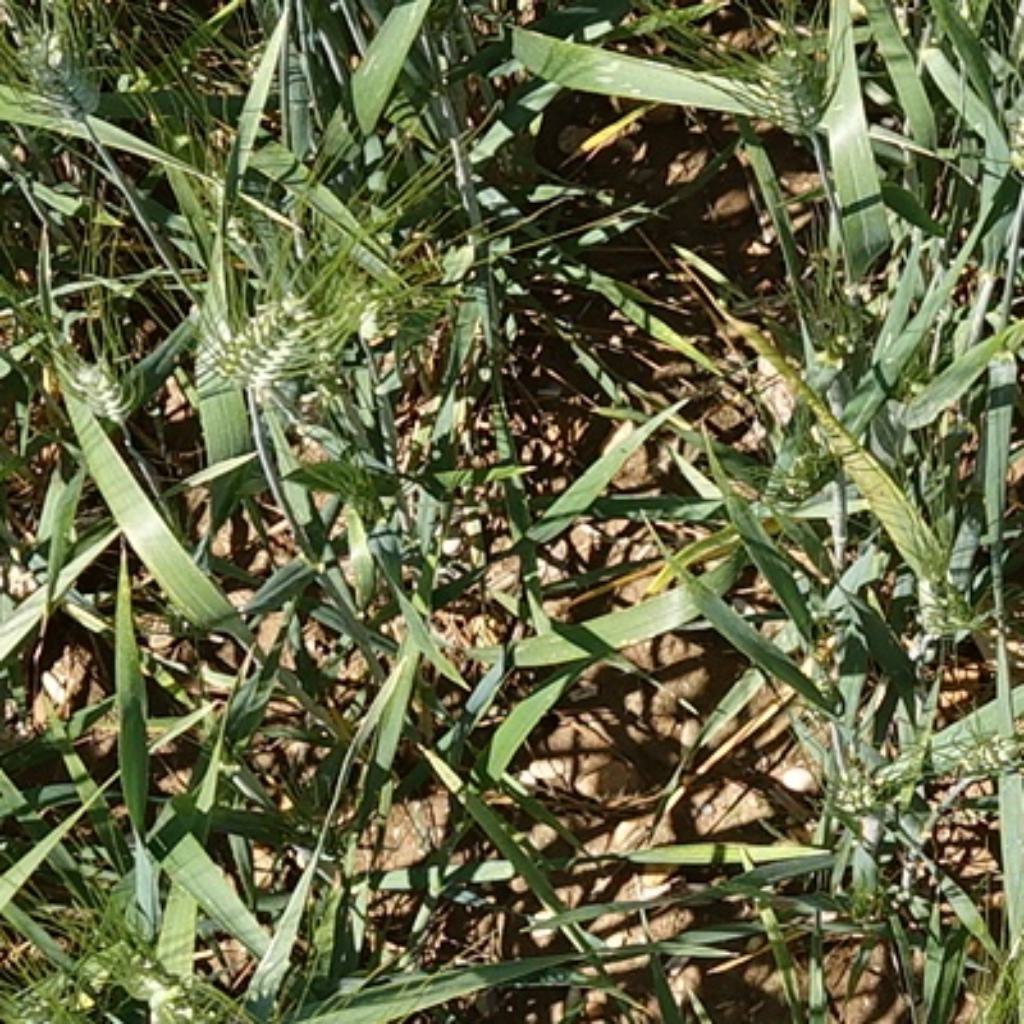
Country: France
Location: Gréoux
Wheat development stage: Filling